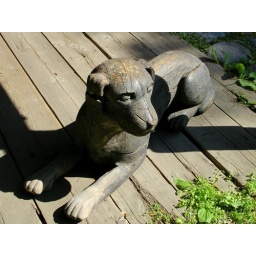
A wooden dog in Kristinestad